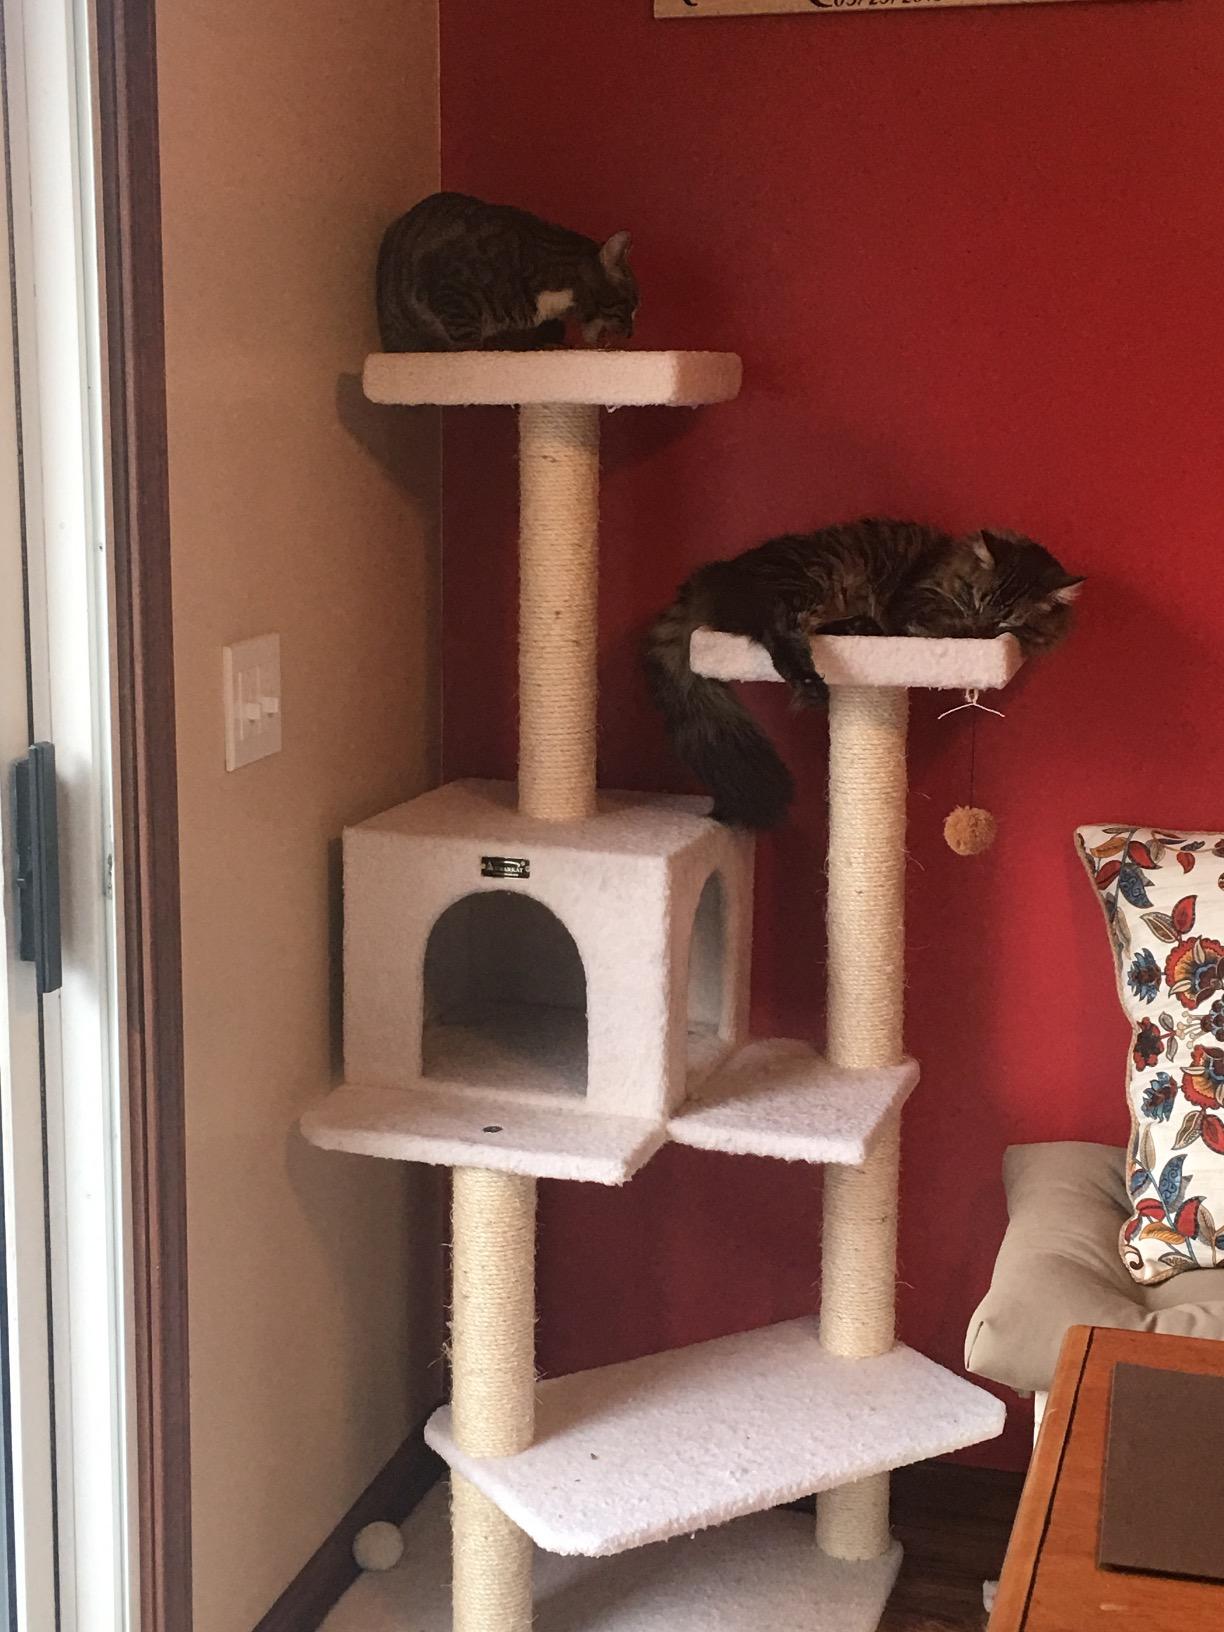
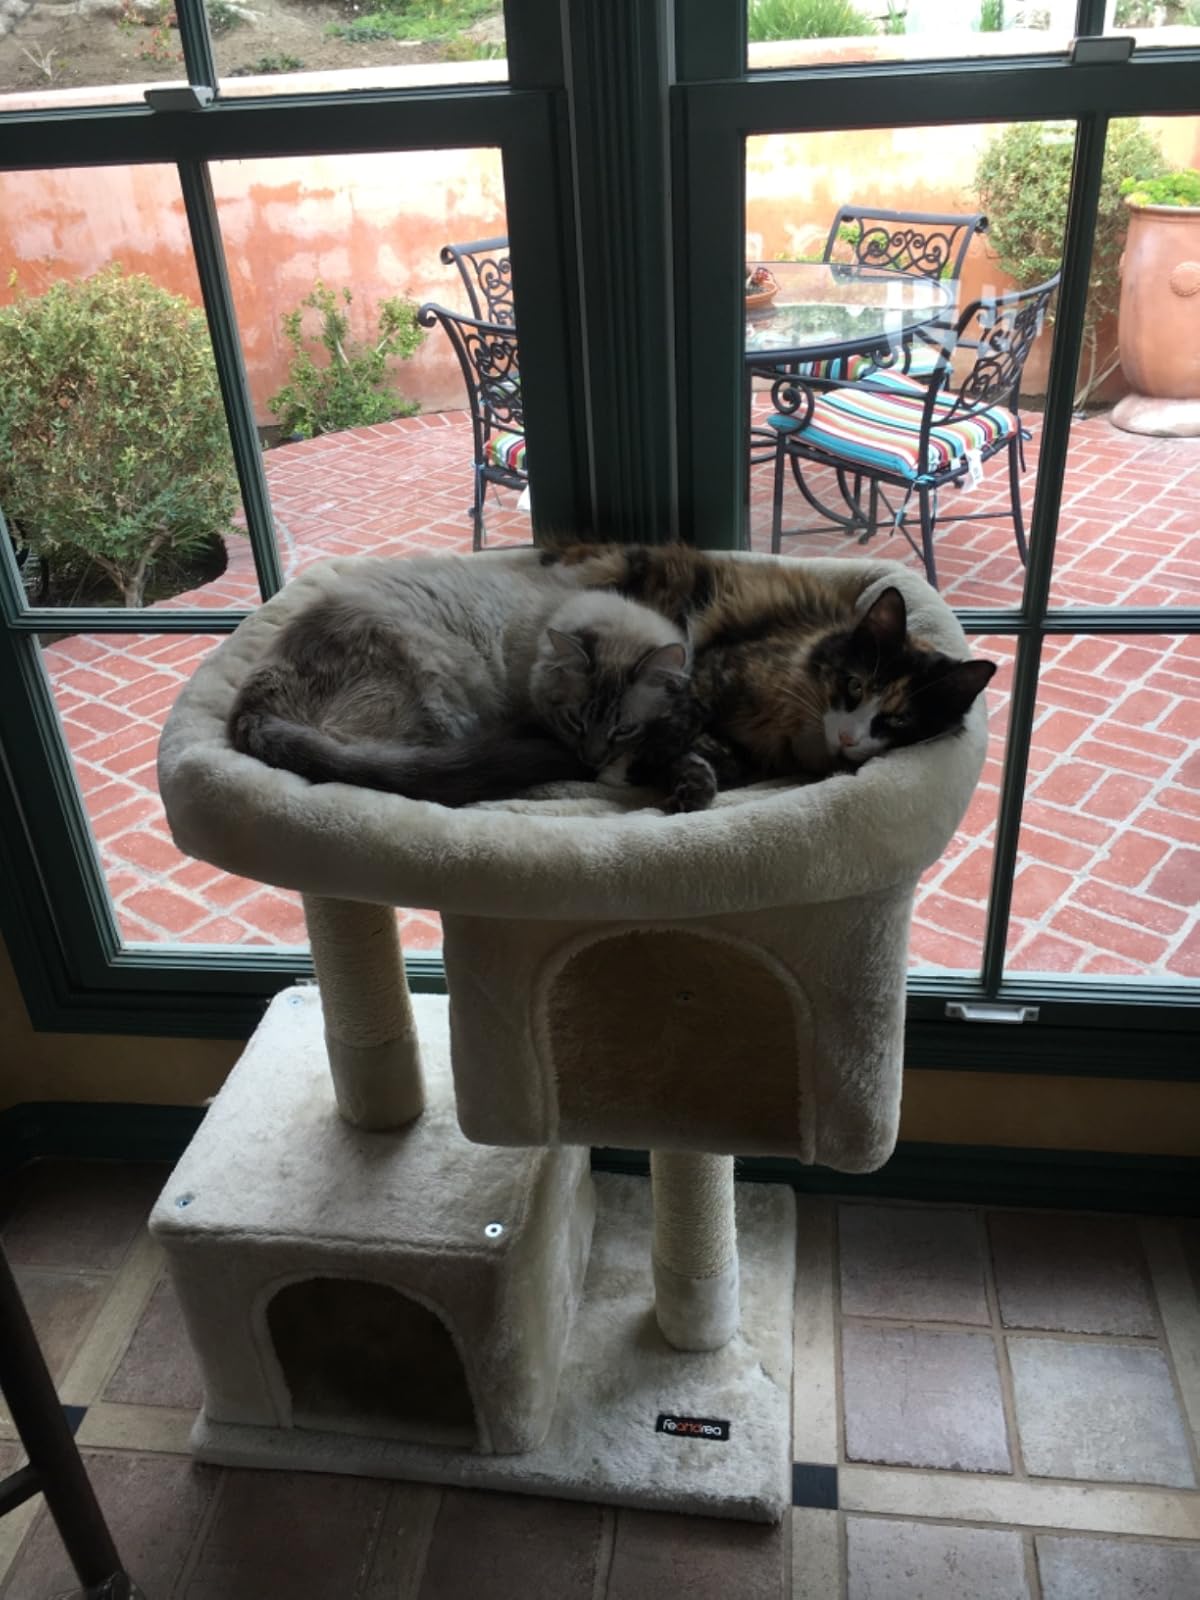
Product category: items_cat tree
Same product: no